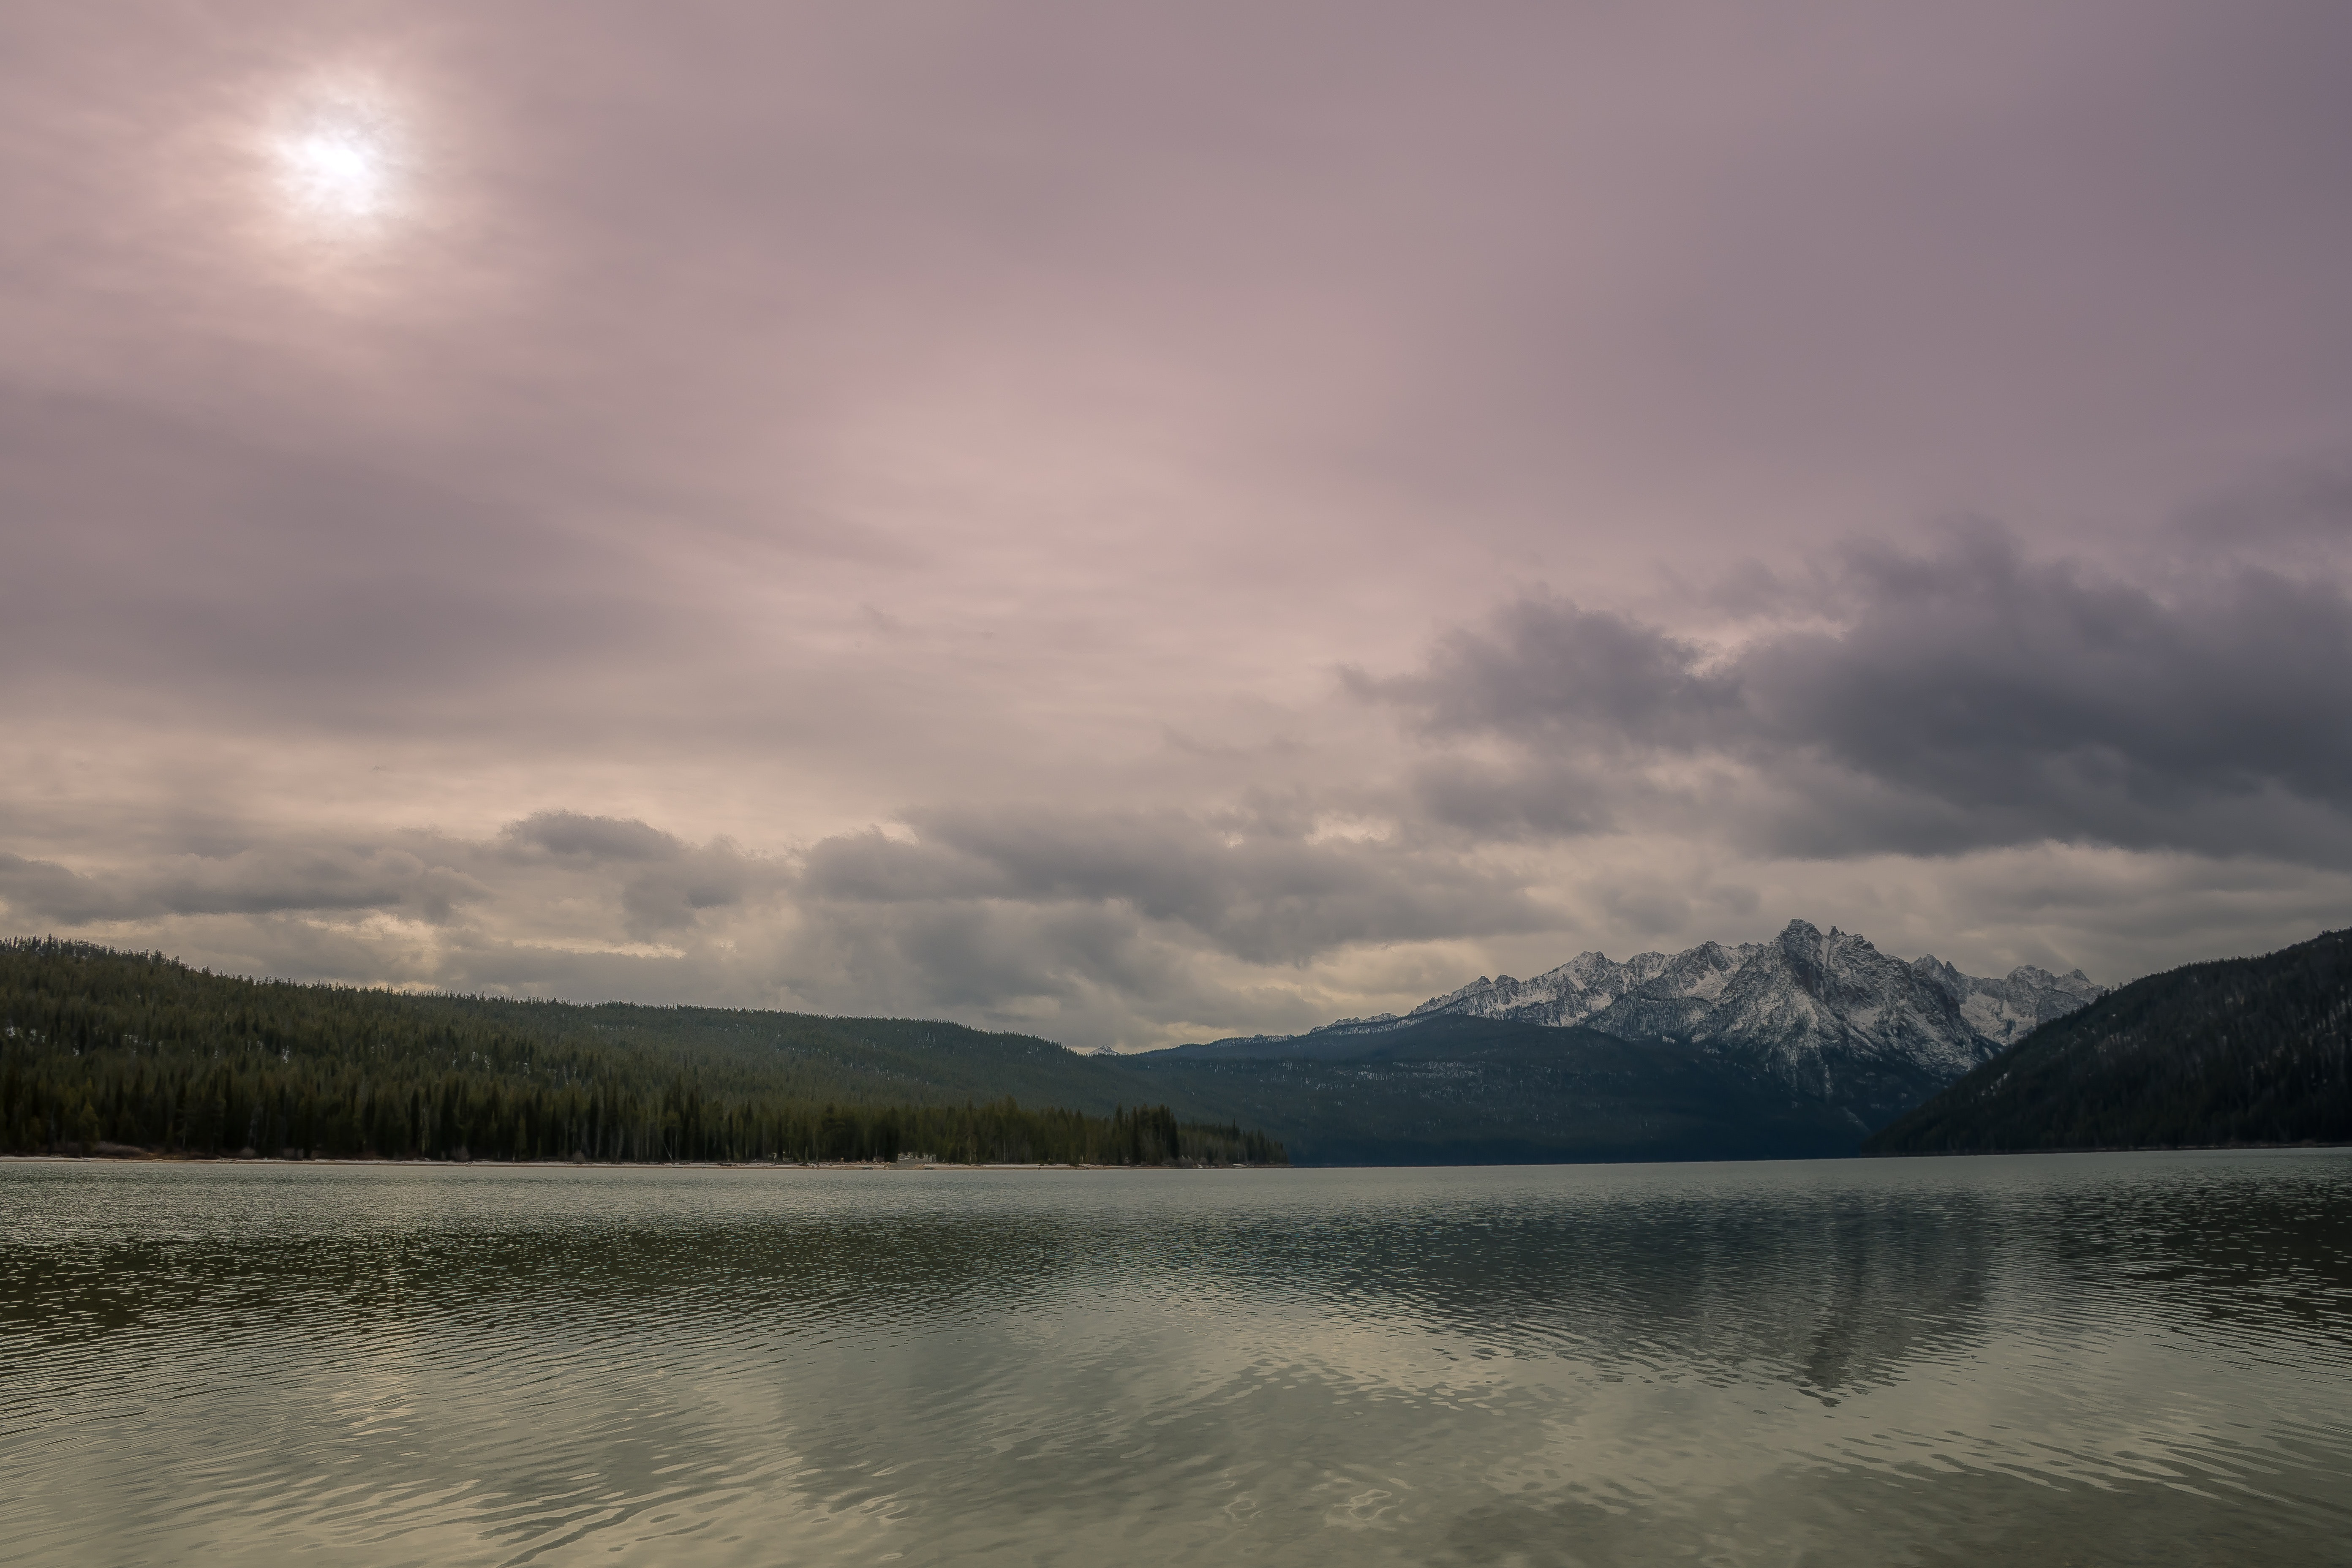
nature, sky, body of water, highland, water, cloud, lake, loch, atmospheric phenomenon, lake district, reflection, mountain, natural landscape, reservoir, wilderness, river, bank, morning, sound, fell, tree, water resources, fjord, hill, mountain range, sunlight, atmosphere, landscape, tarn, calm, horizon, national park, evening, inlet, sea, meteorological phenomenon, dawn, vacation, cumulus, mist, ocean, valley, dusk, coast